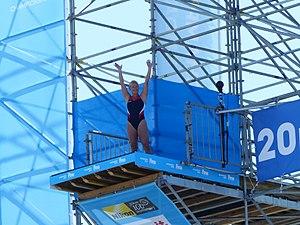
Cesilie Carlton, née le 27 mars 1981, est une plongeuse de haut vol américaine.